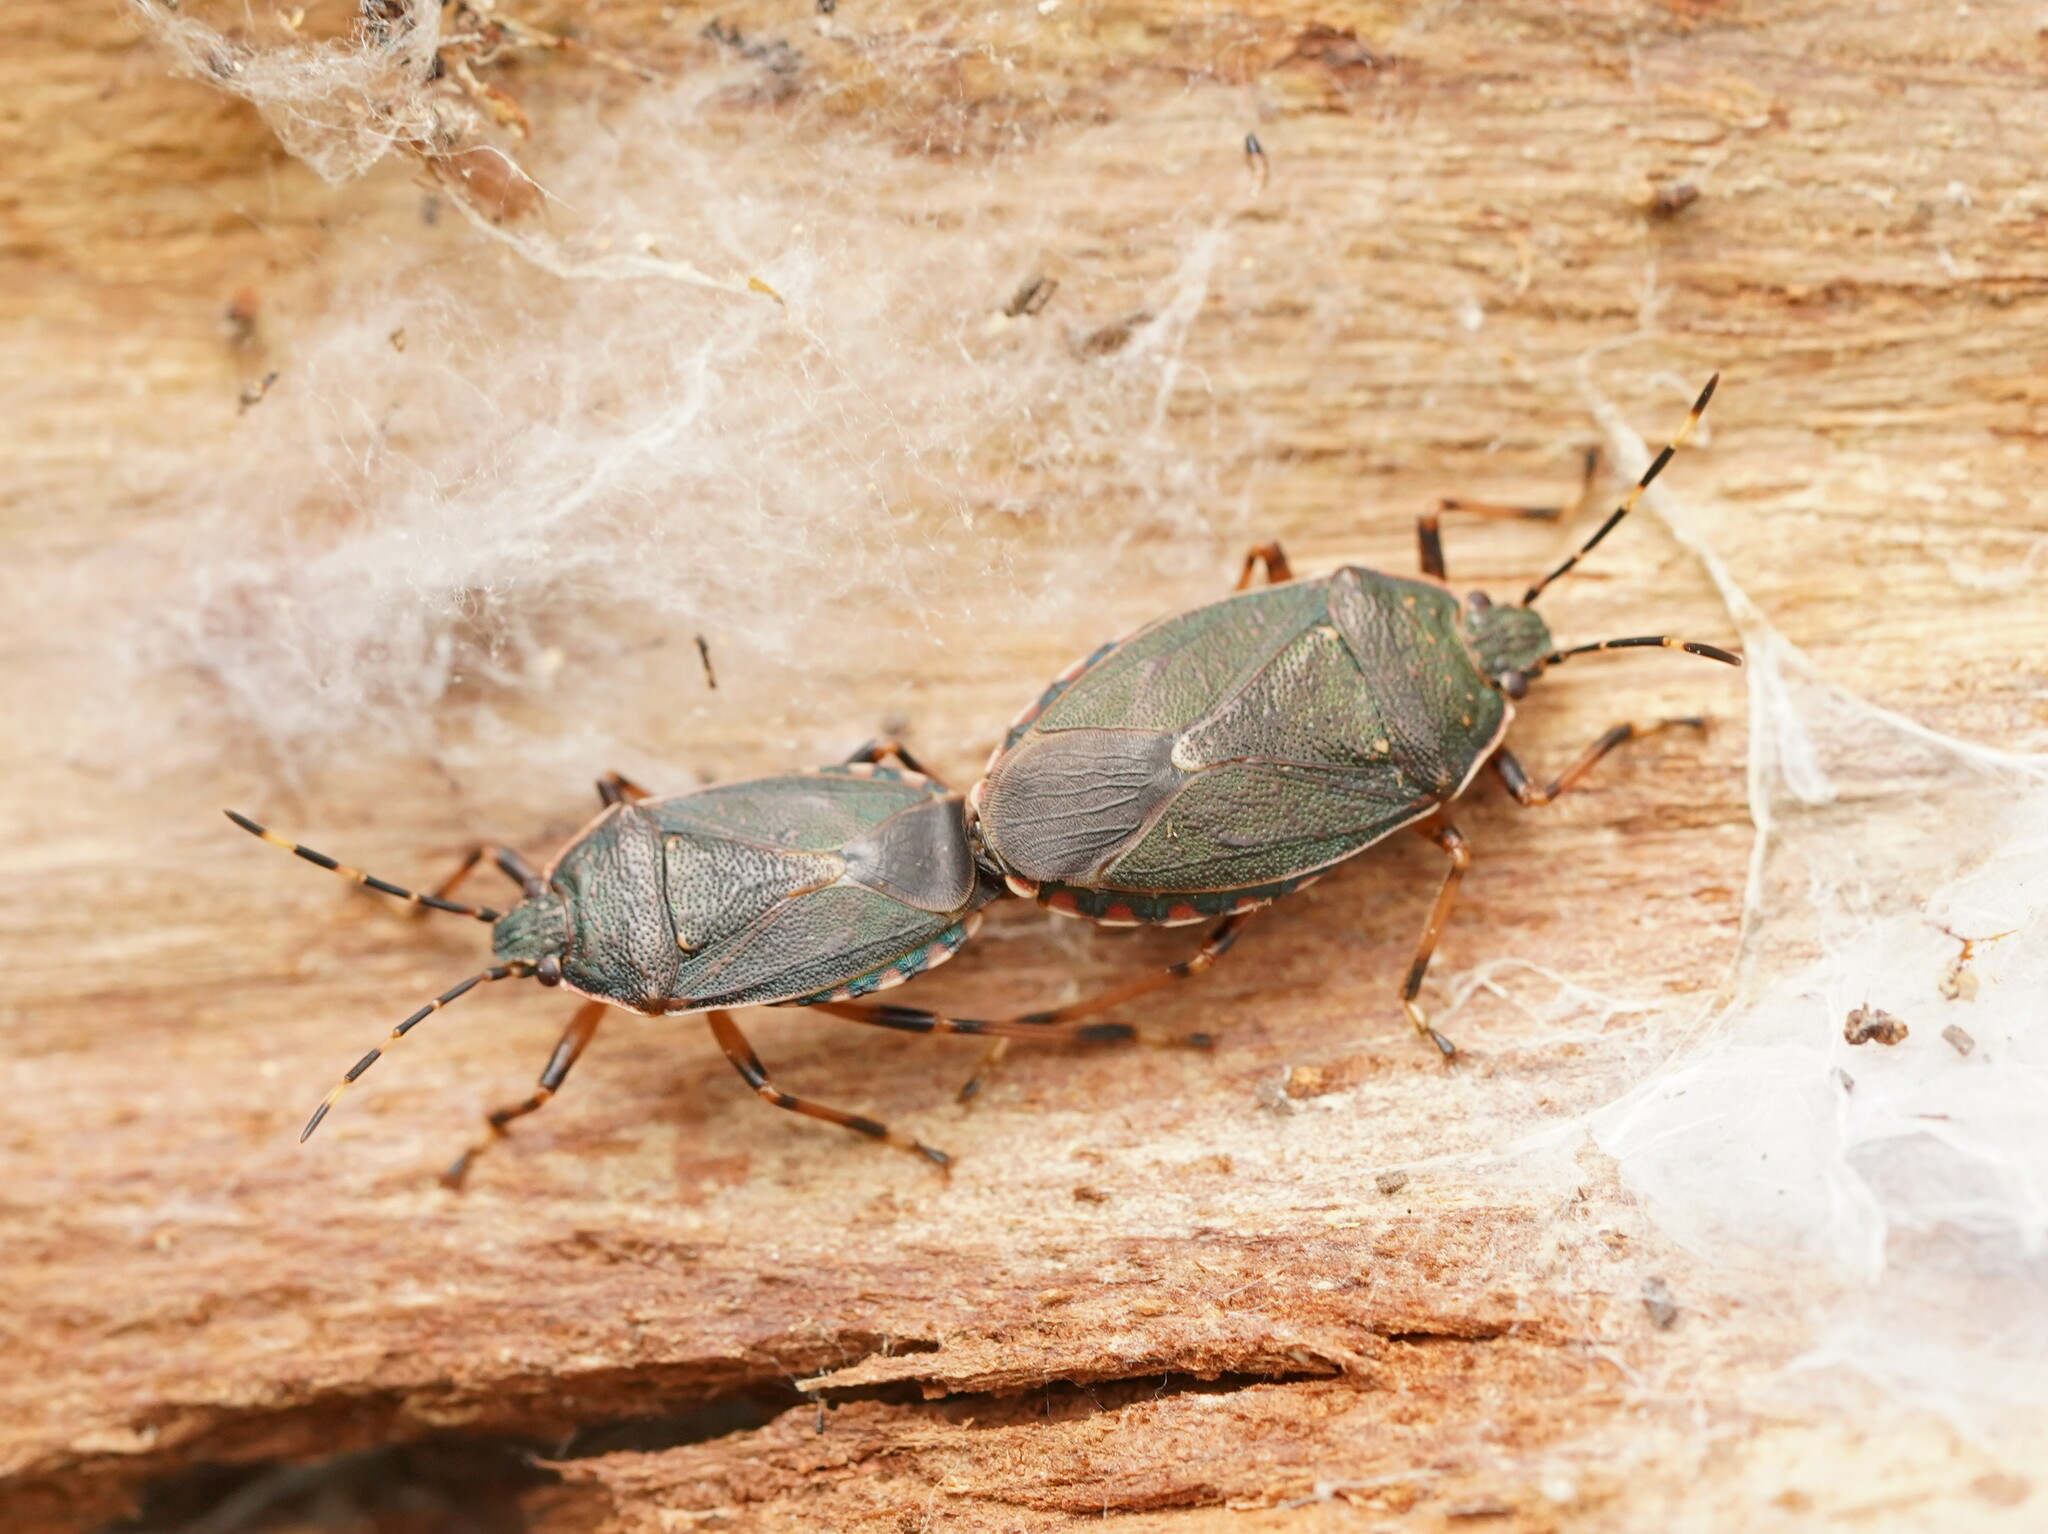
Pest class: stink_bug